Fraser Coast Region

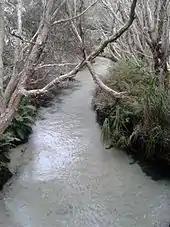
Eli Creek is the largest creek on the eastern beach of Fraser Island

Butchulla (also known as Batjala, Badtjala, Badjela and Badjala) is the language of the Fraser Coast region, including K'gari. Butchulla language region includes the landscape within the local government boundaries of the Fraser Coast Regional Council, particularly the towns of Maryborough and Hervey Bay extending south towards Noosa and northwest to Howard.